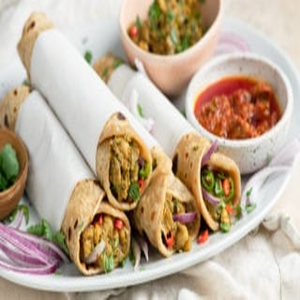
Dish: kathiroll